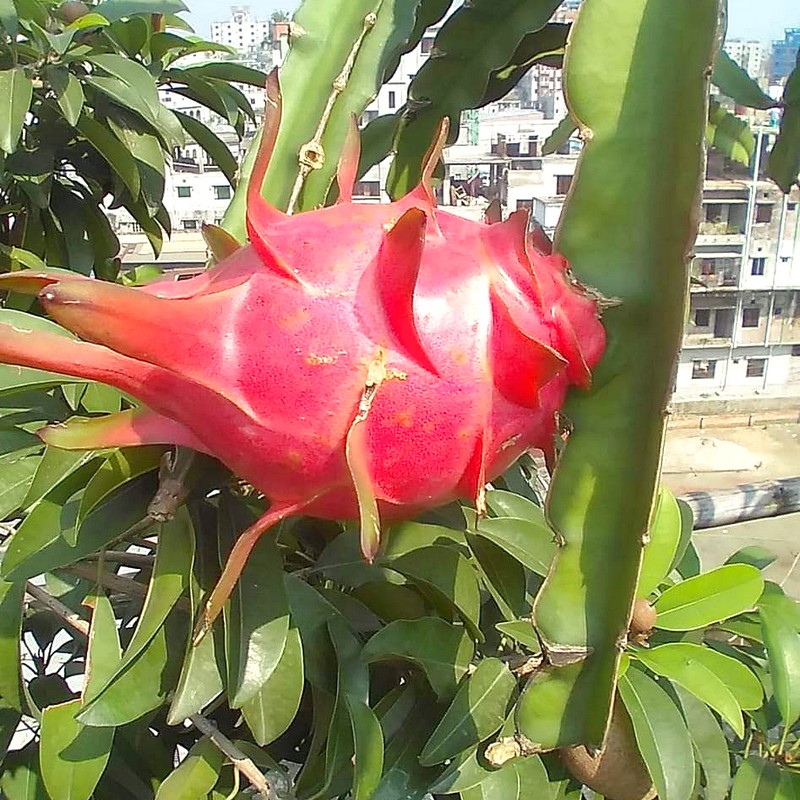
Label: Mature Dragon Fruit